Philip Alston (counterfeiter)

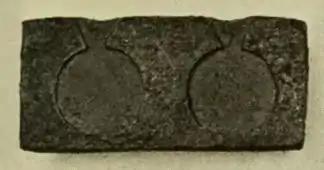
Part of a counterfeit coin mold similar to the type used by Philip Alston and his associate John Duff. The coin mold had two halves that would be lined with clay to make an impression of a genuine coin. Molten mixture would be poured into the funnel feeder cut into the side of the mold, and the fake coin later plated with a thin layer of silver. Legitimate coins were made by government mints and stamped from silver or gold coin discs; most counterfeit coins were molded.

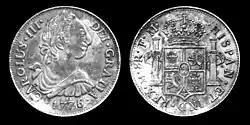
The Spanish silver peso was the most common currency found on the American frontier. Alston and Duff were illegally "coining" this type of money at Cave-In-Rock. The "Spanish milled dollar", minted in Mexico, was considered legal tender in the United States until the Coinage Act of 1857.

Around 1783 or, at least, by the summer of 1784, Alston moved northwest from Natchez. He settled in what is now Logan County, Kentucky, in the western part of the state, where he built Alston's Station, or fort, near the Red River. It was downstream of the mouth of the Big Whippoorwill. He farmed in the summer of 1784 and manufactured salt at Moate's Lick that autumn, assisted by old John Stuart. "He traded his salt for skins and then traded the skins off at Natchez or the Eastern States for goods, and he also, became the first merchant. Shortly afterwards, he and James Dromgoole did business together". In 1795, the settlers around Alston's Station included Jesse and William Green, Dromgoole (also spelled Drumgole), and Stuart and Matthew McClean.